Bud Blake

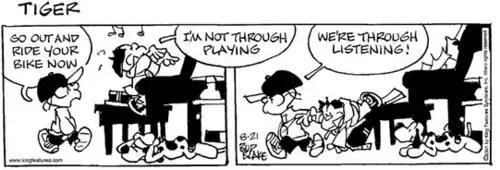
Bud Blake's "Tiger" (August 21, 2001)

Blake was born and raised in Nutley, New Jersey. His father, George Blake, was art director of the Batten Co., a forerunner of Batten, Barton, Durstine & Osborn. Bud's sister became an illustrator for children's books.